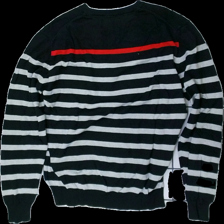
View: back
Type: Sweater
Category: Men
Brand: Not in the list
Brand text on label: Cool Blue Company
Colors: Blue, Grey, Red
Material: 100% cotton
Pattern: Striped
Cut: Regular, C-collar
Size: XL
Season: All
Price range: <50
Recommended usage: Export
Comment: washed out